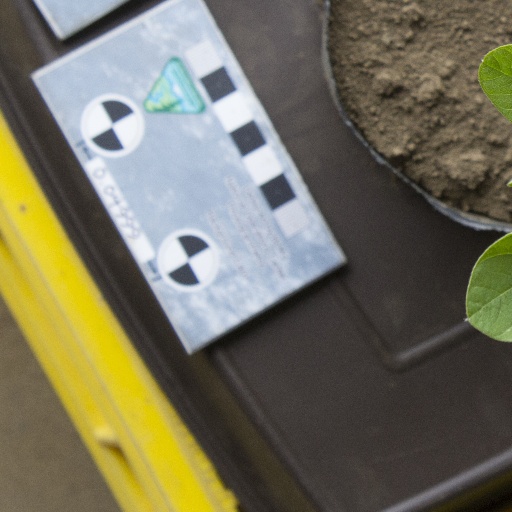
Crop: soybean